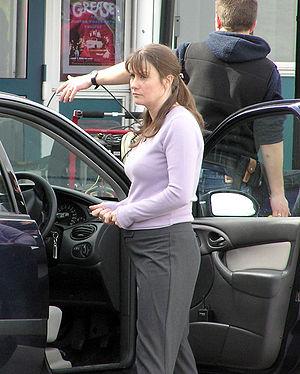
Casualty est une série télévisée britannique hebdomadaire diffusée depuis le 6 septembre 1986 sur la BBC. Elle a engendré une série dérivée, Holby City, diffusée sur la même chaîne depuis 1999.